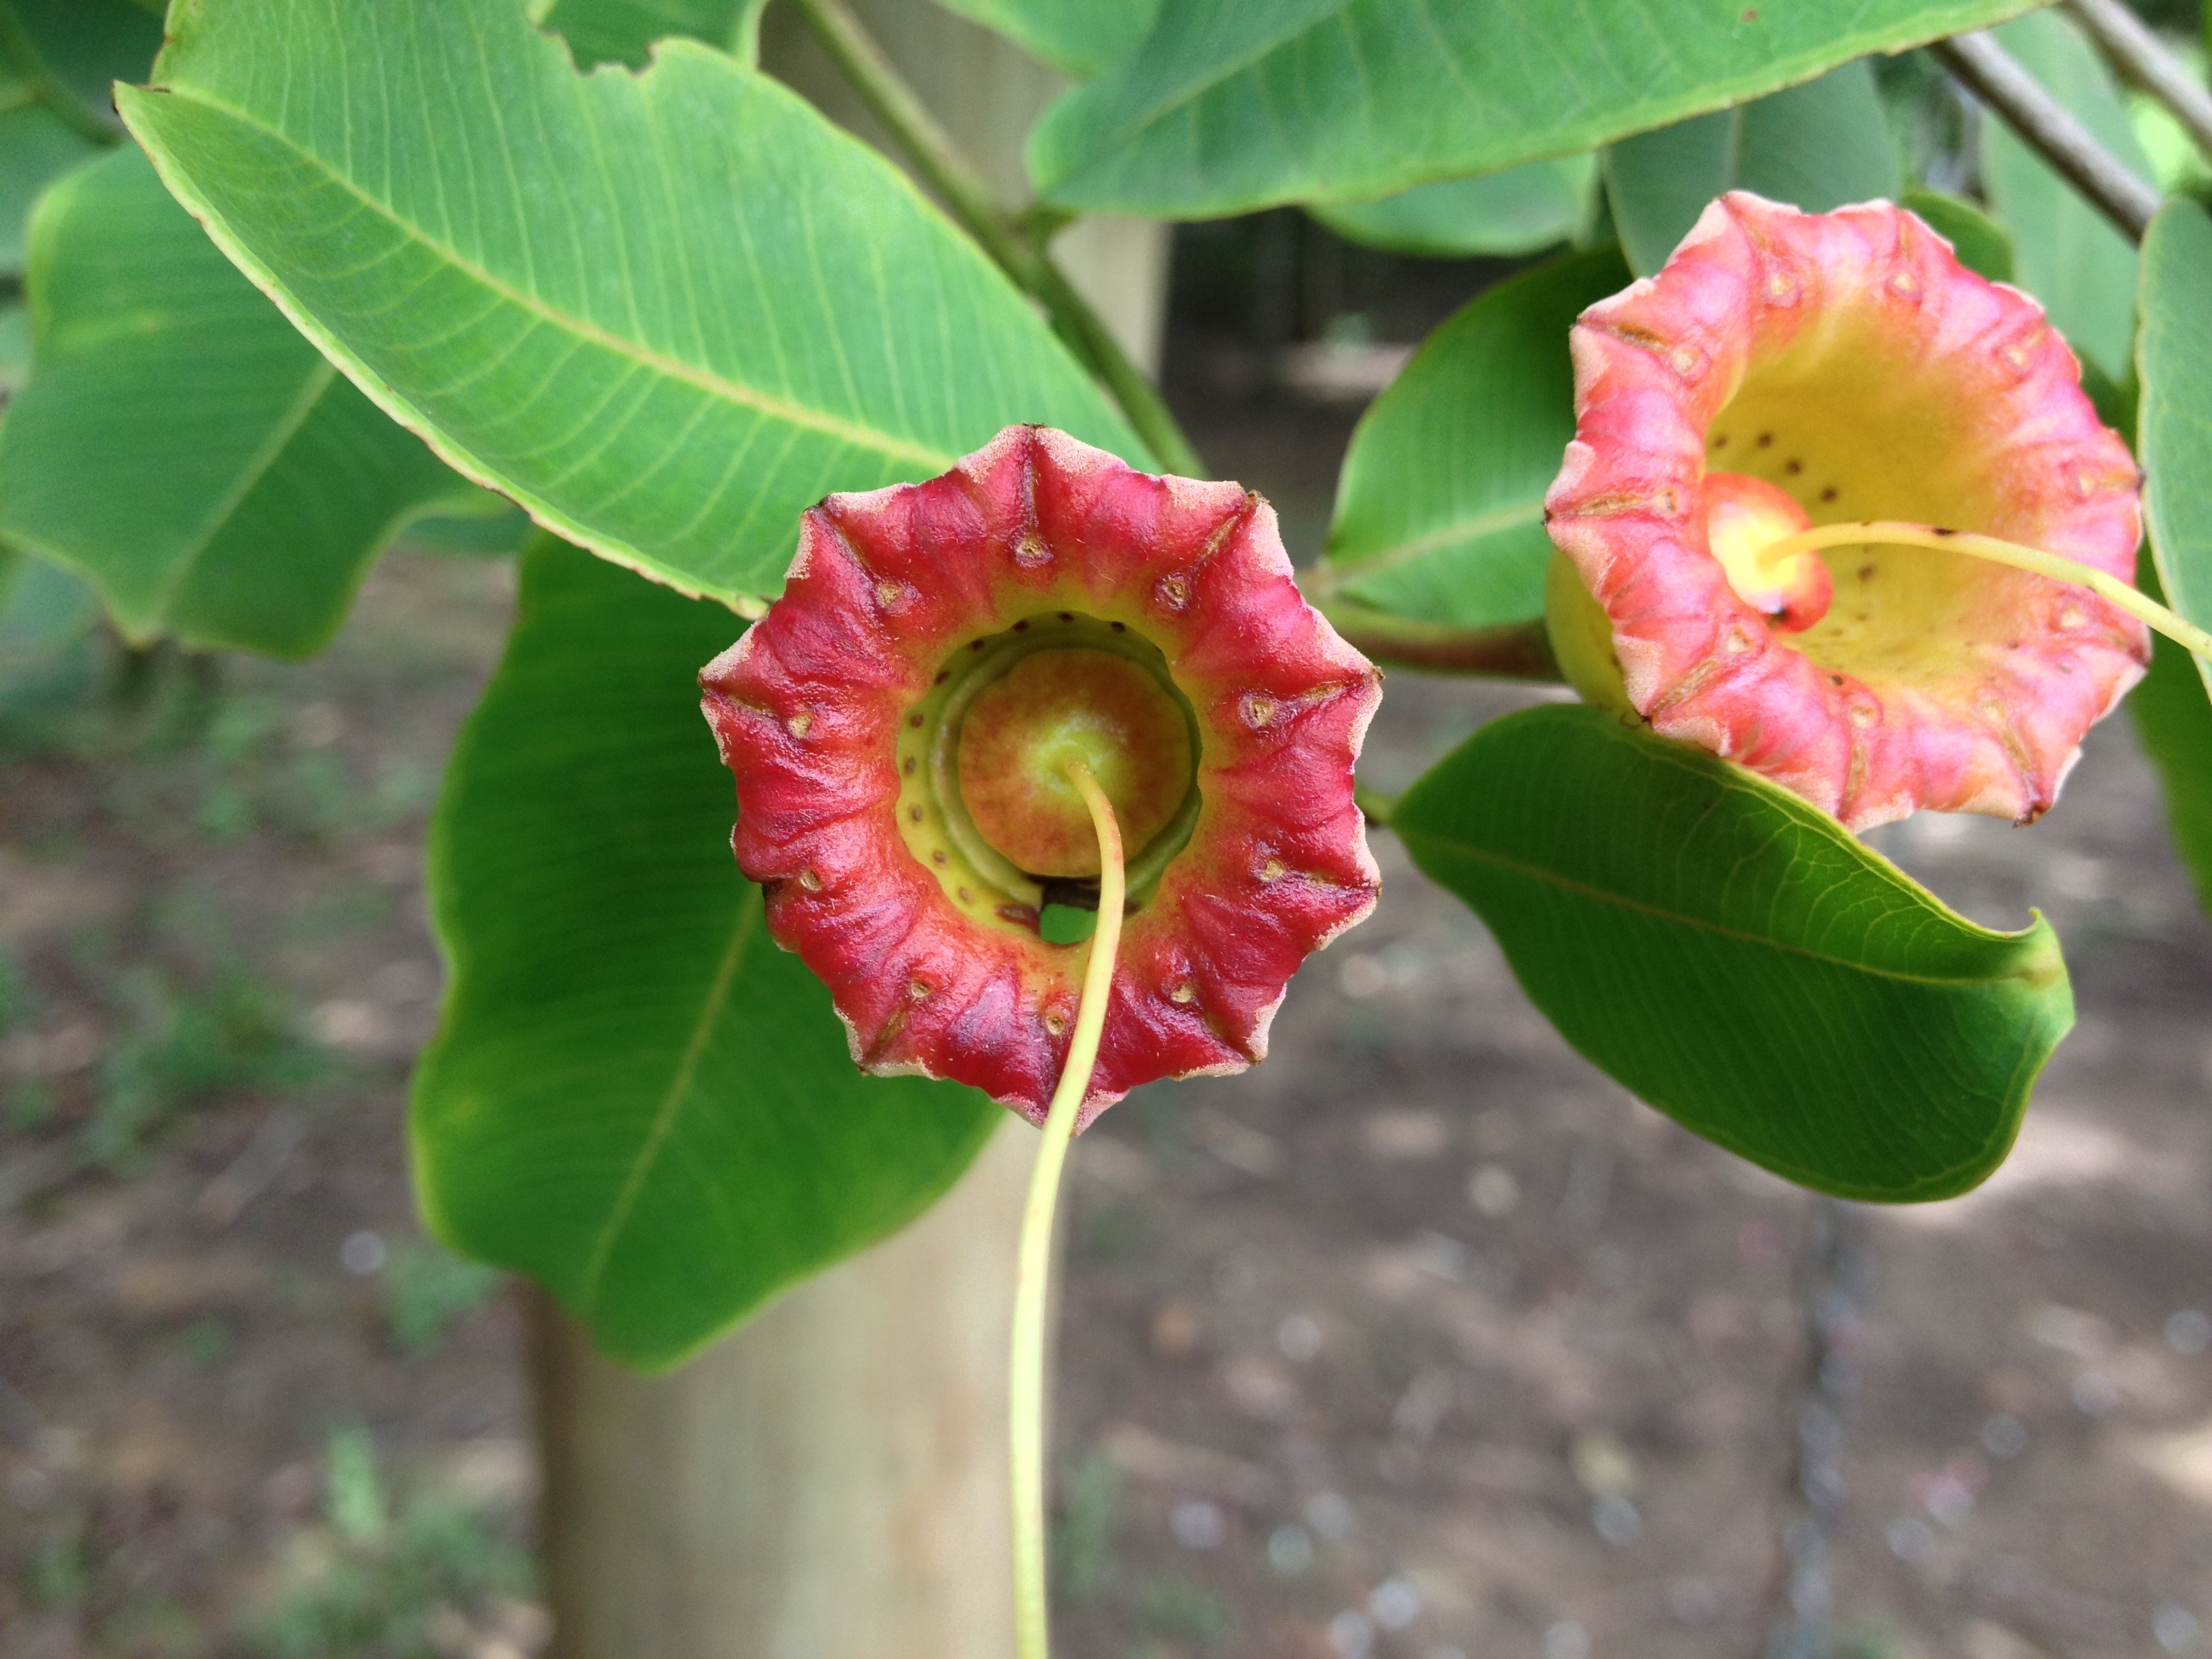
blossom, plant, fruit, leaf, flower, food, produce, botany, flora, shrub, macro photography, flowering plant, plant stem, land plant